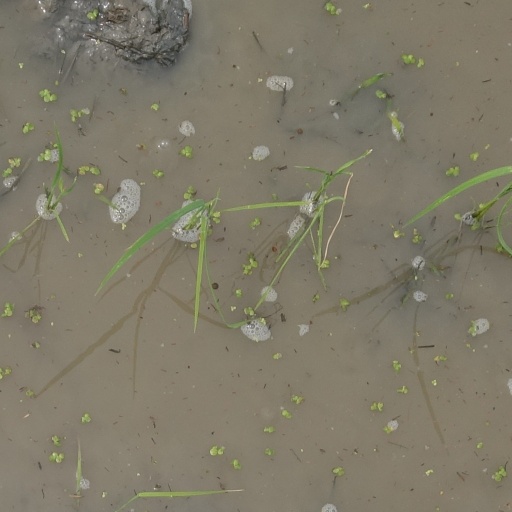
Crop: rice